Question: Please indicate a possible affordance area of the motorcycle that can be used for sitting
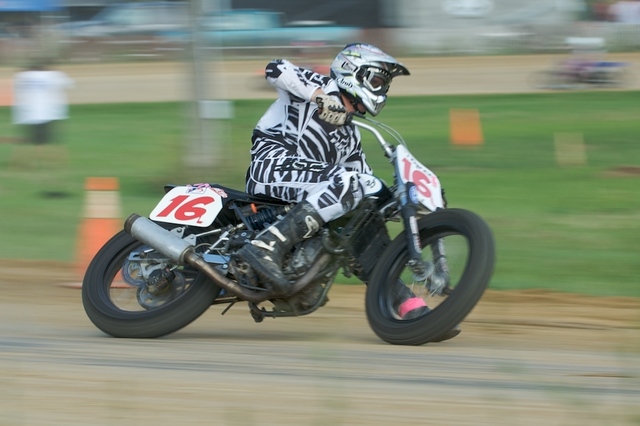
Answer: [179.5, 172.5, 349.5, 232.5]